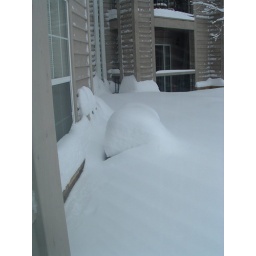
under that bump in the center of the screen is our air conditioner unit outside our bedroom window.